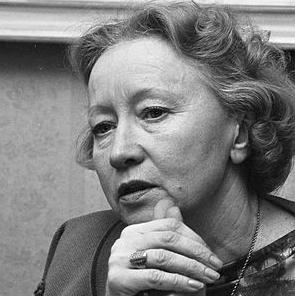
Age: 57